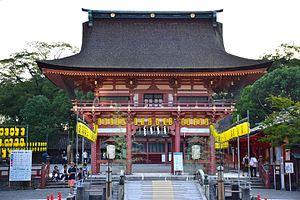
Tsushima est une ville située dans la préfecture d'Aichi, sur l'île de Honshū, au Japon.